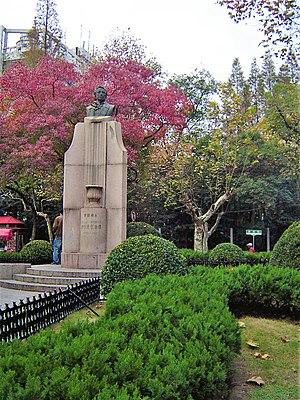
La concession française de Shanghai est un territoire chinois qui fut sous administration française de 1849 à 1946 dans la ville de Shanghai. Le territoire recouvre les quartiers actuels de Xuhui et Luwan. Ce lieu résidentiel préservé est un point d'attraction des touristes de la ville.
Les Russes blancs de Shanghai sont un groupe de Russes émigrés arrivant à Shanghai après 1917 et dans les années 1930.